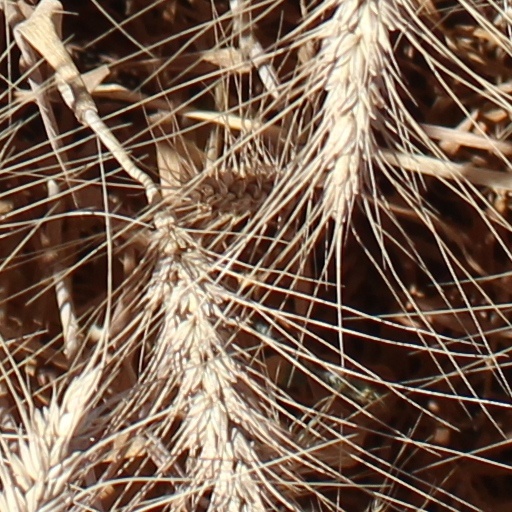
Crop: wheat